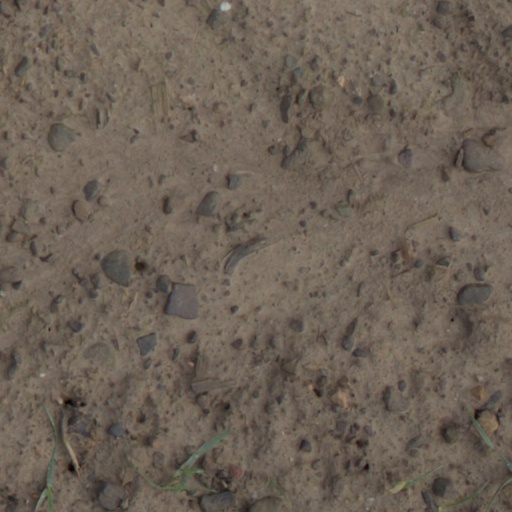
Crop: wheat